Josef Newgarden

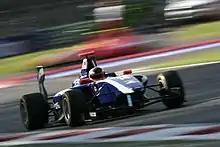
Newgarden competing in the 2010 GP3 Series

In 2010, Newgarden was signed to compete at British Formula Three, but his main investor withdrew before the official test session. The driver competed instead in the newly formed 2010 GP3 Series with Carlin Motorsport. He finished 18th overall with just 8 points. The season was highlighted by a pole position at Hockenheimring and a best finish of fifth at the season finale at Monza.